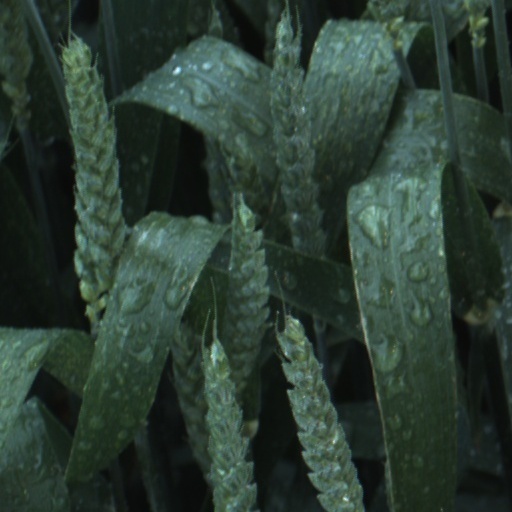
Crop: wheat